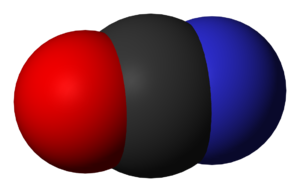
Cyanat
Cyanatanionen.
Cyanat er en anion med den kemiske formel [OCN]⁻ eller [NCO]⁻. I vandig opløsning opfører den sig som en base og danner cyansyre. Cyanationen er en ambidentat ligand, der danner komplekser med en metalion, hvor enten nitrogen- eller oxygenatomet kan fungere som elektronpardonor. Den kan ligeledes fungere som en brobygningsligand. Organiske cyanater kaldes isocyanater når der er et C-NCO binding og cyanatestre, når der er en C-OCN binding.